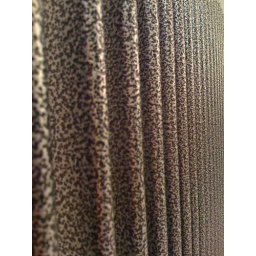
Shot taken at the office whilst waiting for the computer to turn on. Really fell in love with that texture!